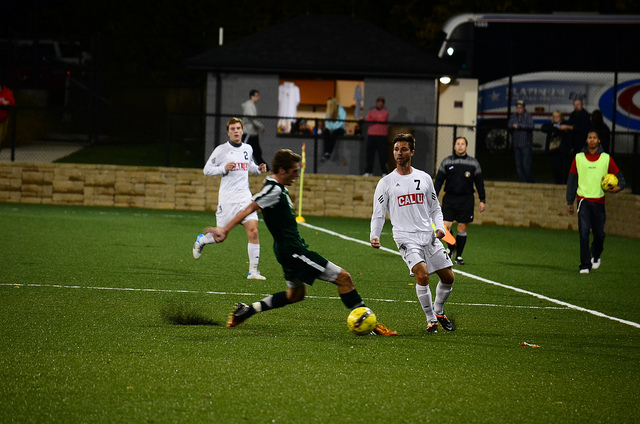
một cầu thủ áo đen đang dùng chân để cản bóng